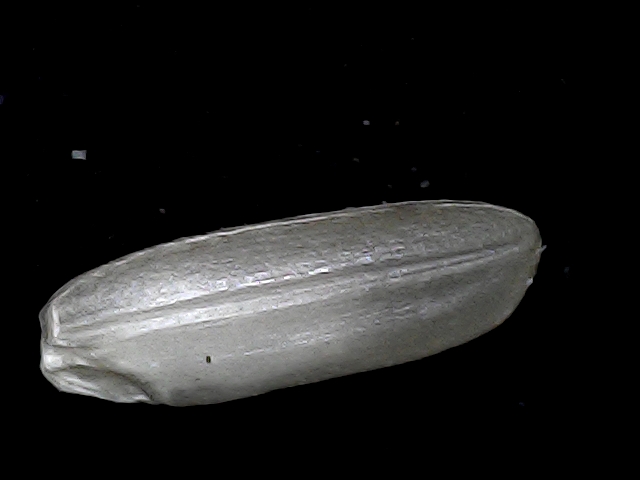
Rice variety: BD85